Nun bitten wir den Heiligen Geist

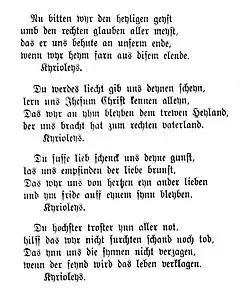
The text in the Wittenberg hymnal of 1524

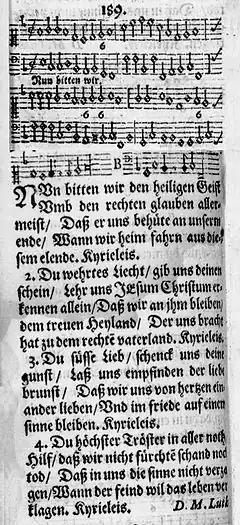
The hymn with tune and figured bass in the 1653 edition of Johann Crüger's "Praxis pietatis melica"

In the added stanzas, the Holy Spirit is addressed three more times, as "" (You esteemed light), "" (You sweet love) and "" (You highest comforter). In the tradition of songs about the Holy Spirit, which mention its manifold gifts, the focus is on the aspects: light, love and comforter. His three stanzas can be seen as related to "", the theological virtues of faith, love and hope, which Paul the Apostle expressed in his letter, . Luther interpreted faith as belief in Jesus Christ, love to people and living in peace and unity, and hope in assistance of the Holy Spirit in remaining unafraid in the hour of death. He followed the medieval irregular metre, and ended each stanza with "Kyrieleis", as in the original.